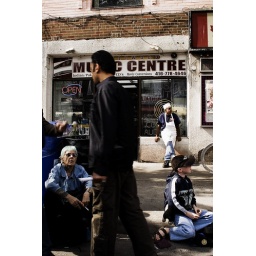
That's the guy who was running the chicken tikka grill in the background. He was smoking the pipe then as well.